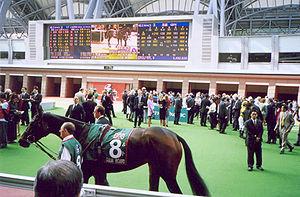
Ouija Board est un cheval de course né en Angleterre de l'union de Cape Cross et Selection Board, par Welsh Pageant.